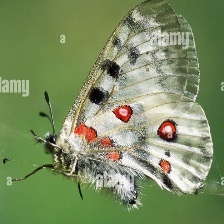
Species: APPOLLO